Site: saxony
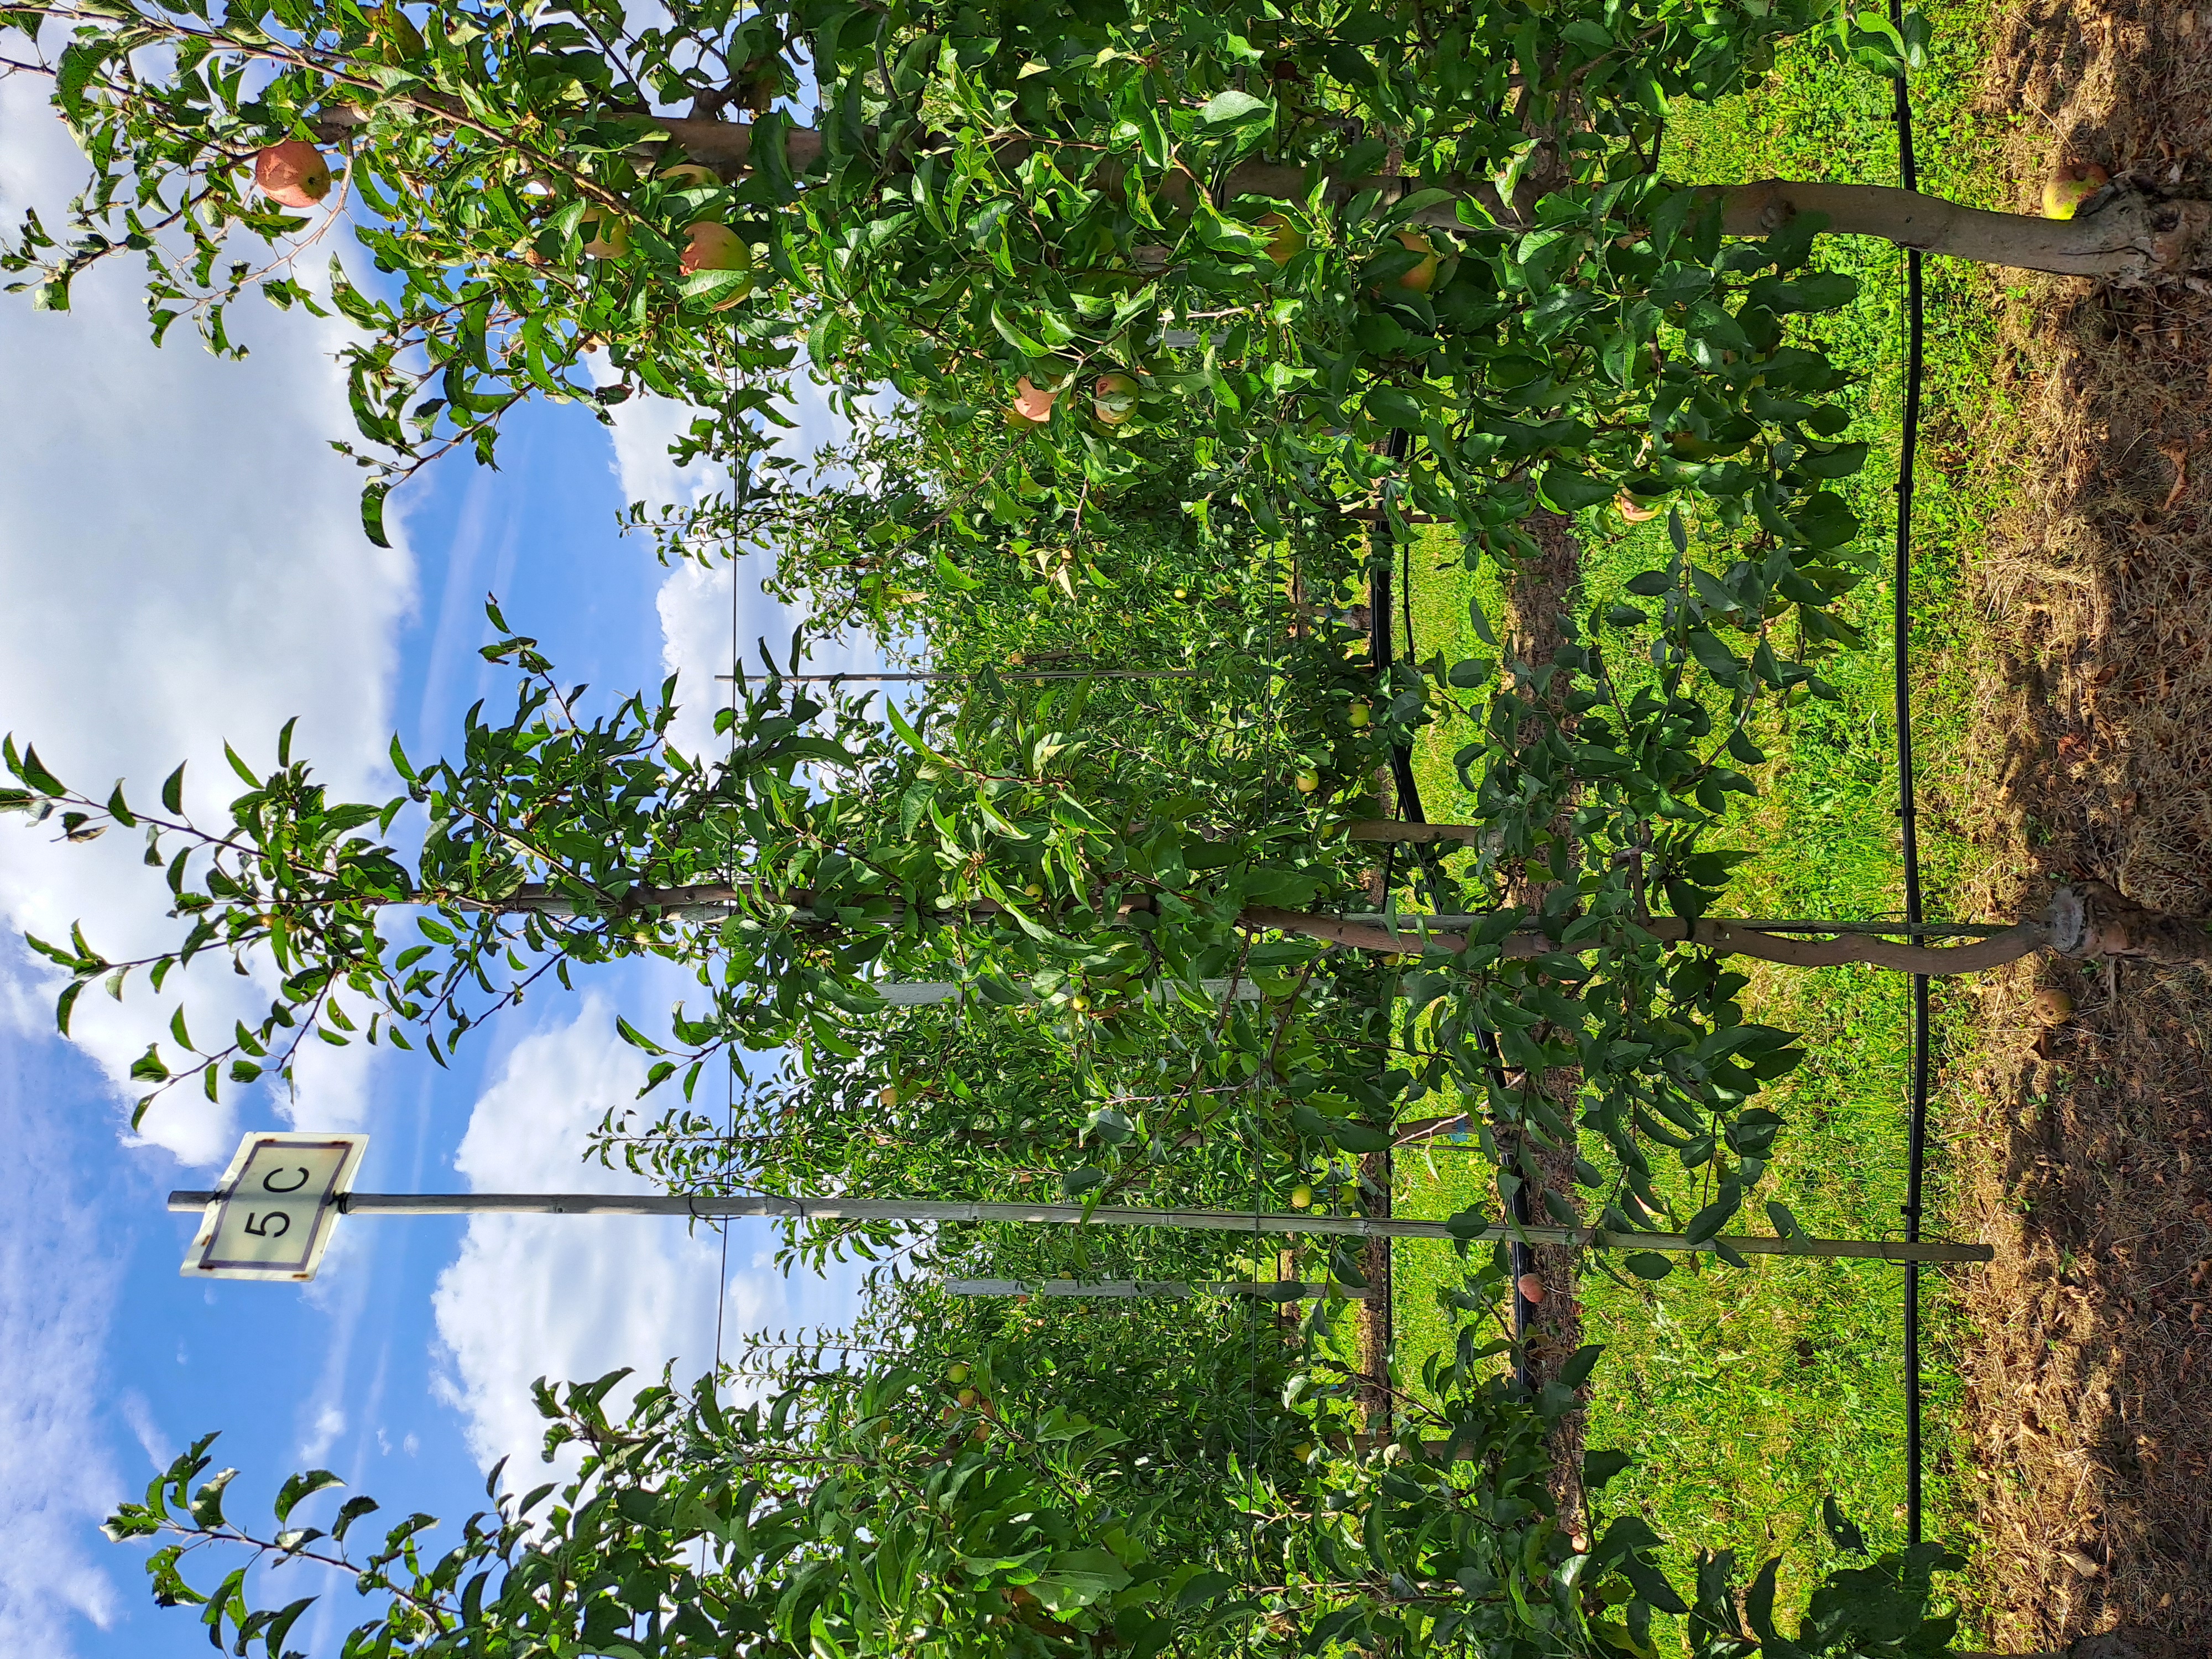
Growth stage (BBCH 85): Maturity of fruit and seed